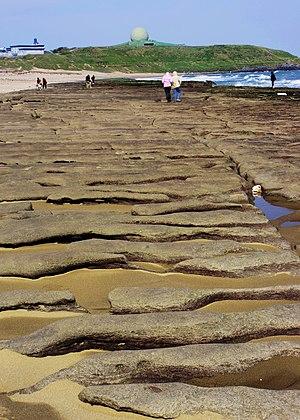
Le Cap Fugui est le point le plus septentrional de Taïwan. Il est situé à l'intérieur du parc national du cap Fugui près de Laomei dans le district de Shimen au Nouveau Taipei.